Flag of Finland

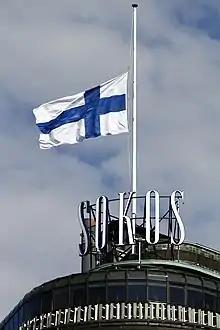
The Finnish flag flying at half-mast after the 2011 Norway attacks

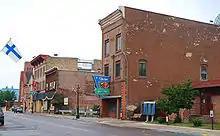
Finnish flag along Quincy Street in Hancock, Michigan

There is no official RGB version of the colours, and in fact the yellow as defined in the CIE L*a*b* standard lies outside colour gamut of the sRGB colour space. The CIE L*a*b* colours can be approximated in sRGB (range 0–255) by: blue R=24, G=68, B=126, red R=181, G=28, B=49 and yellow R=237, G=167, B=0. The blue colour is called "sea blue", which is a dark to medium blue. It is not very dark navy blue, and not any bright or greenish shade such as turquoise or cyan.